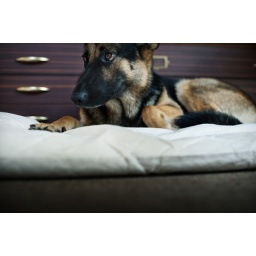
dog in bed